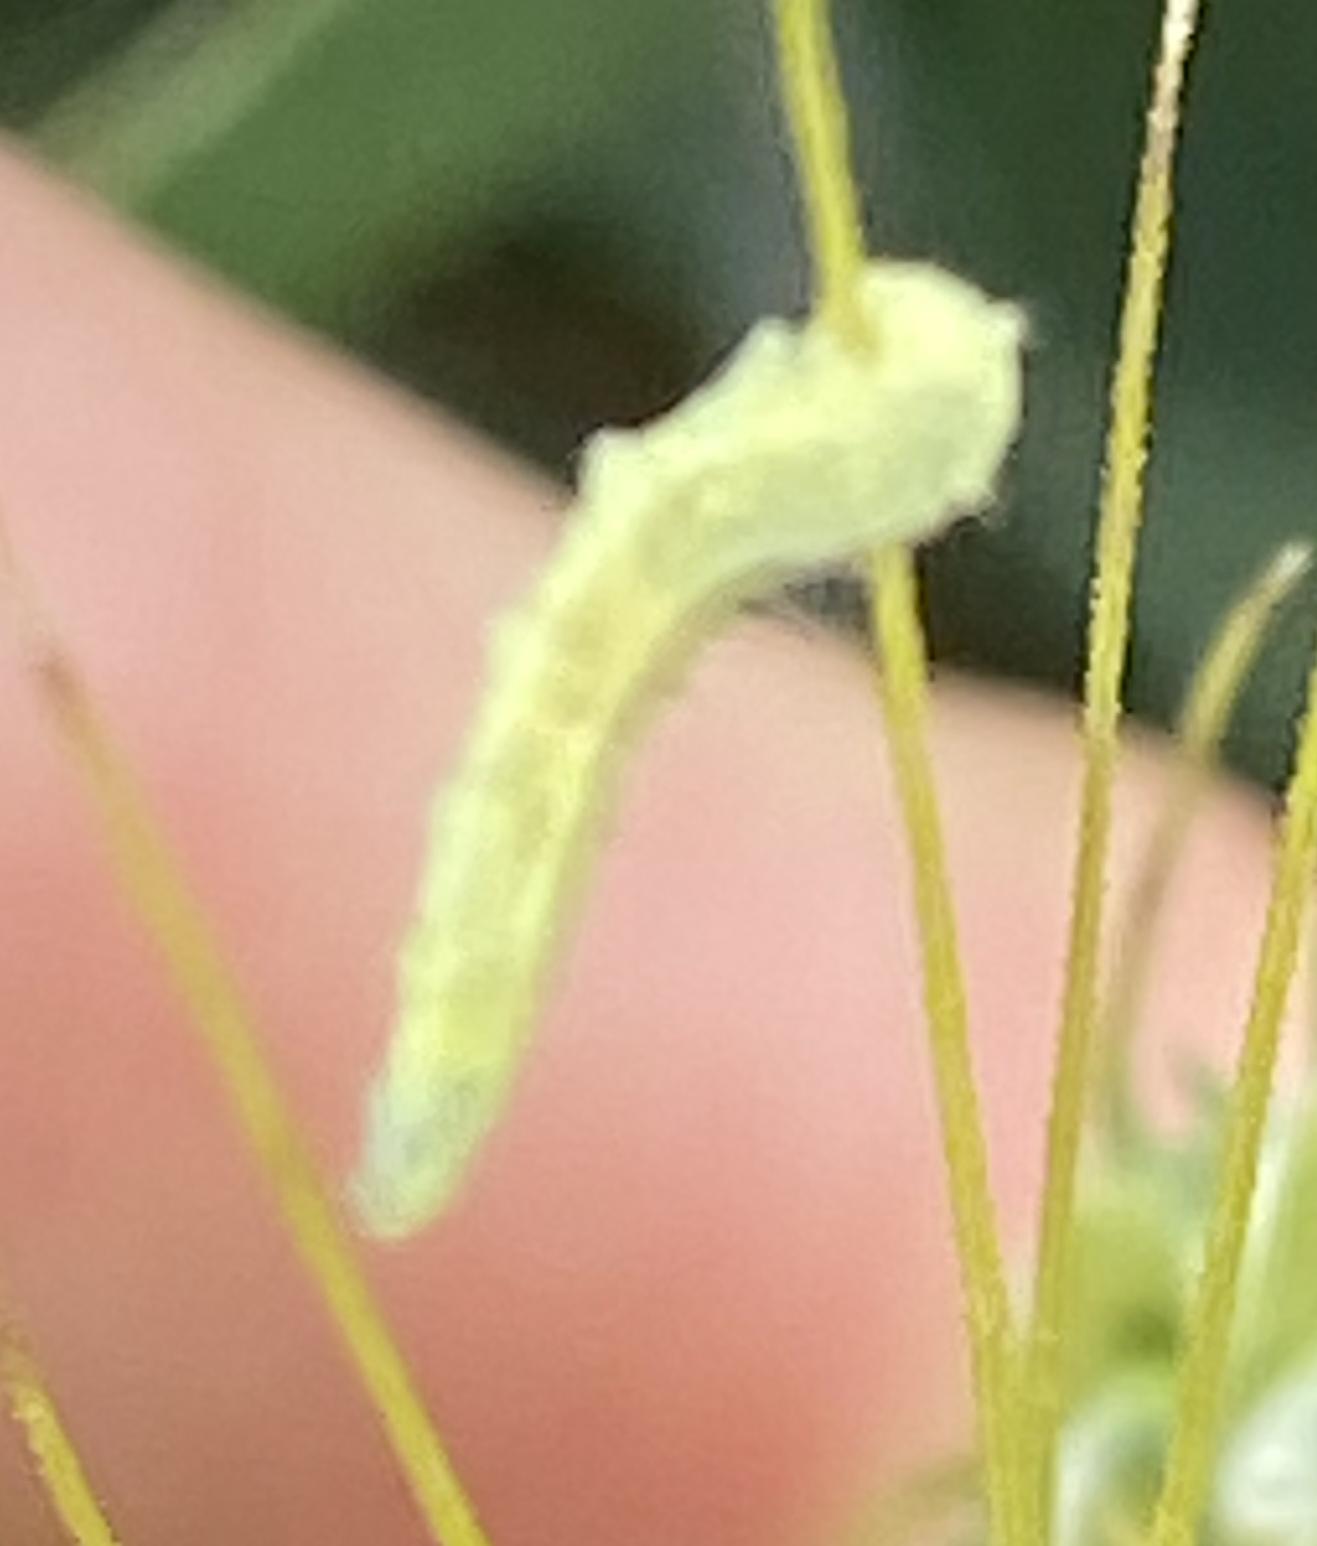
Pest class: occasional_pest